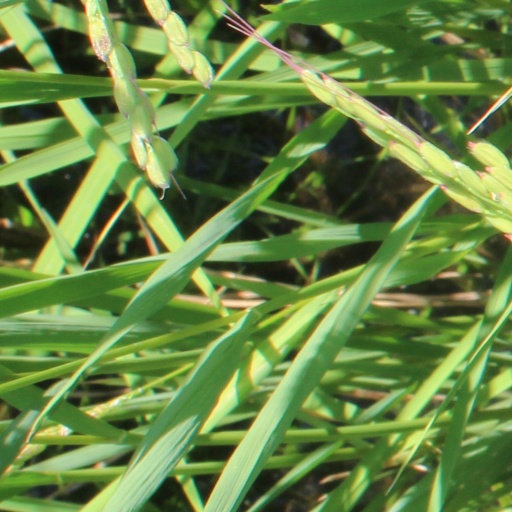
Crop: rice